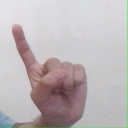
अक्षर: ए